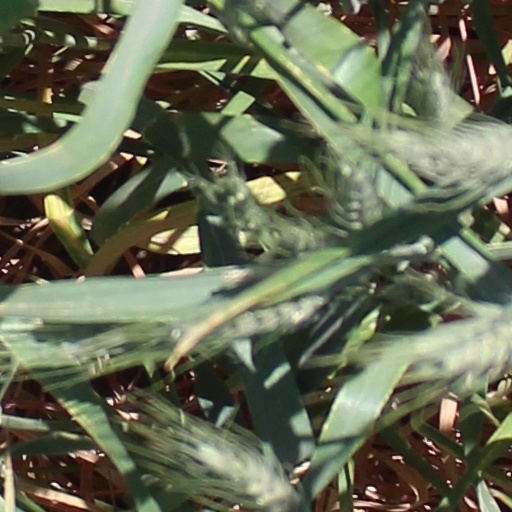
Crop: wheat